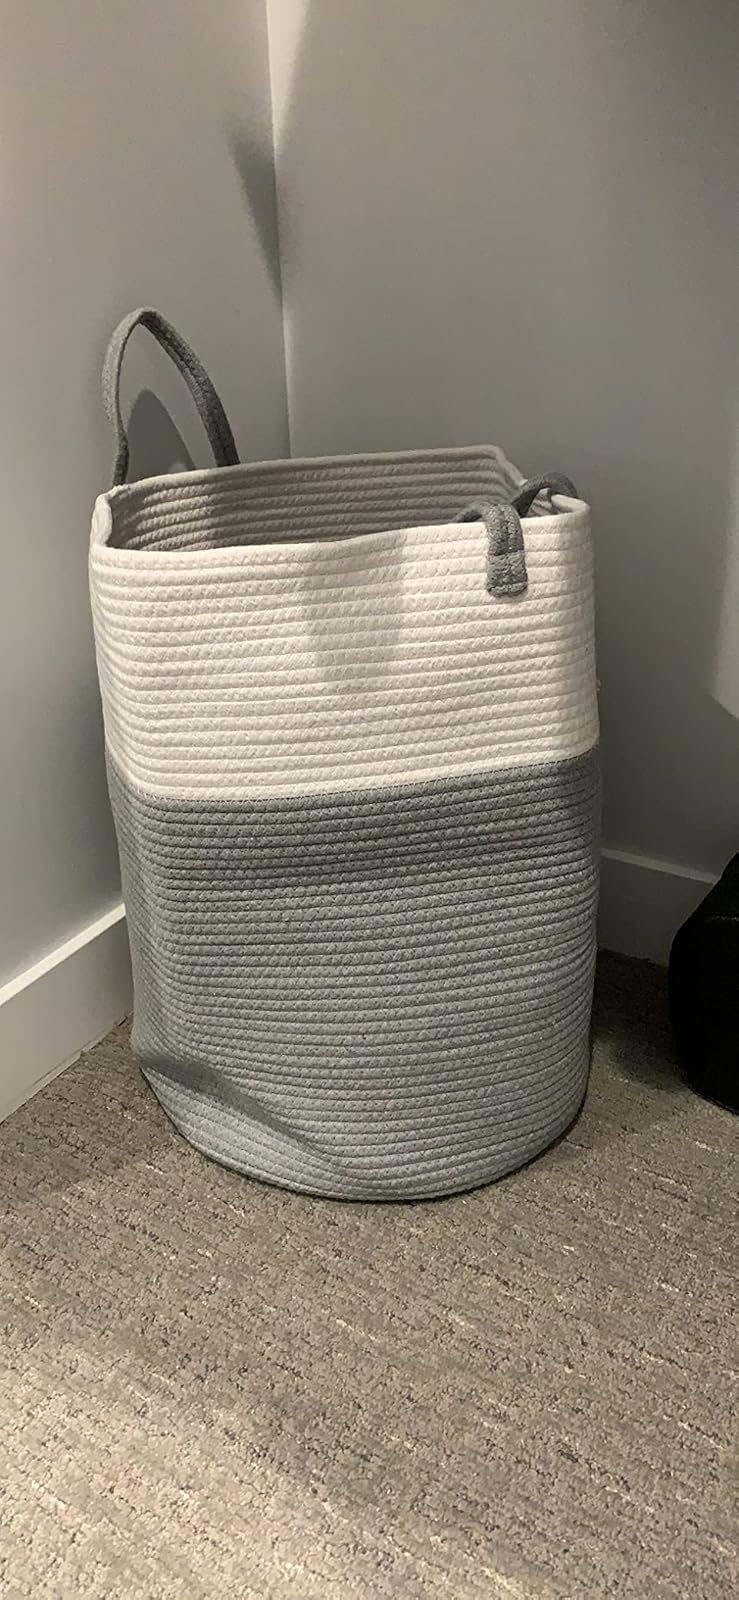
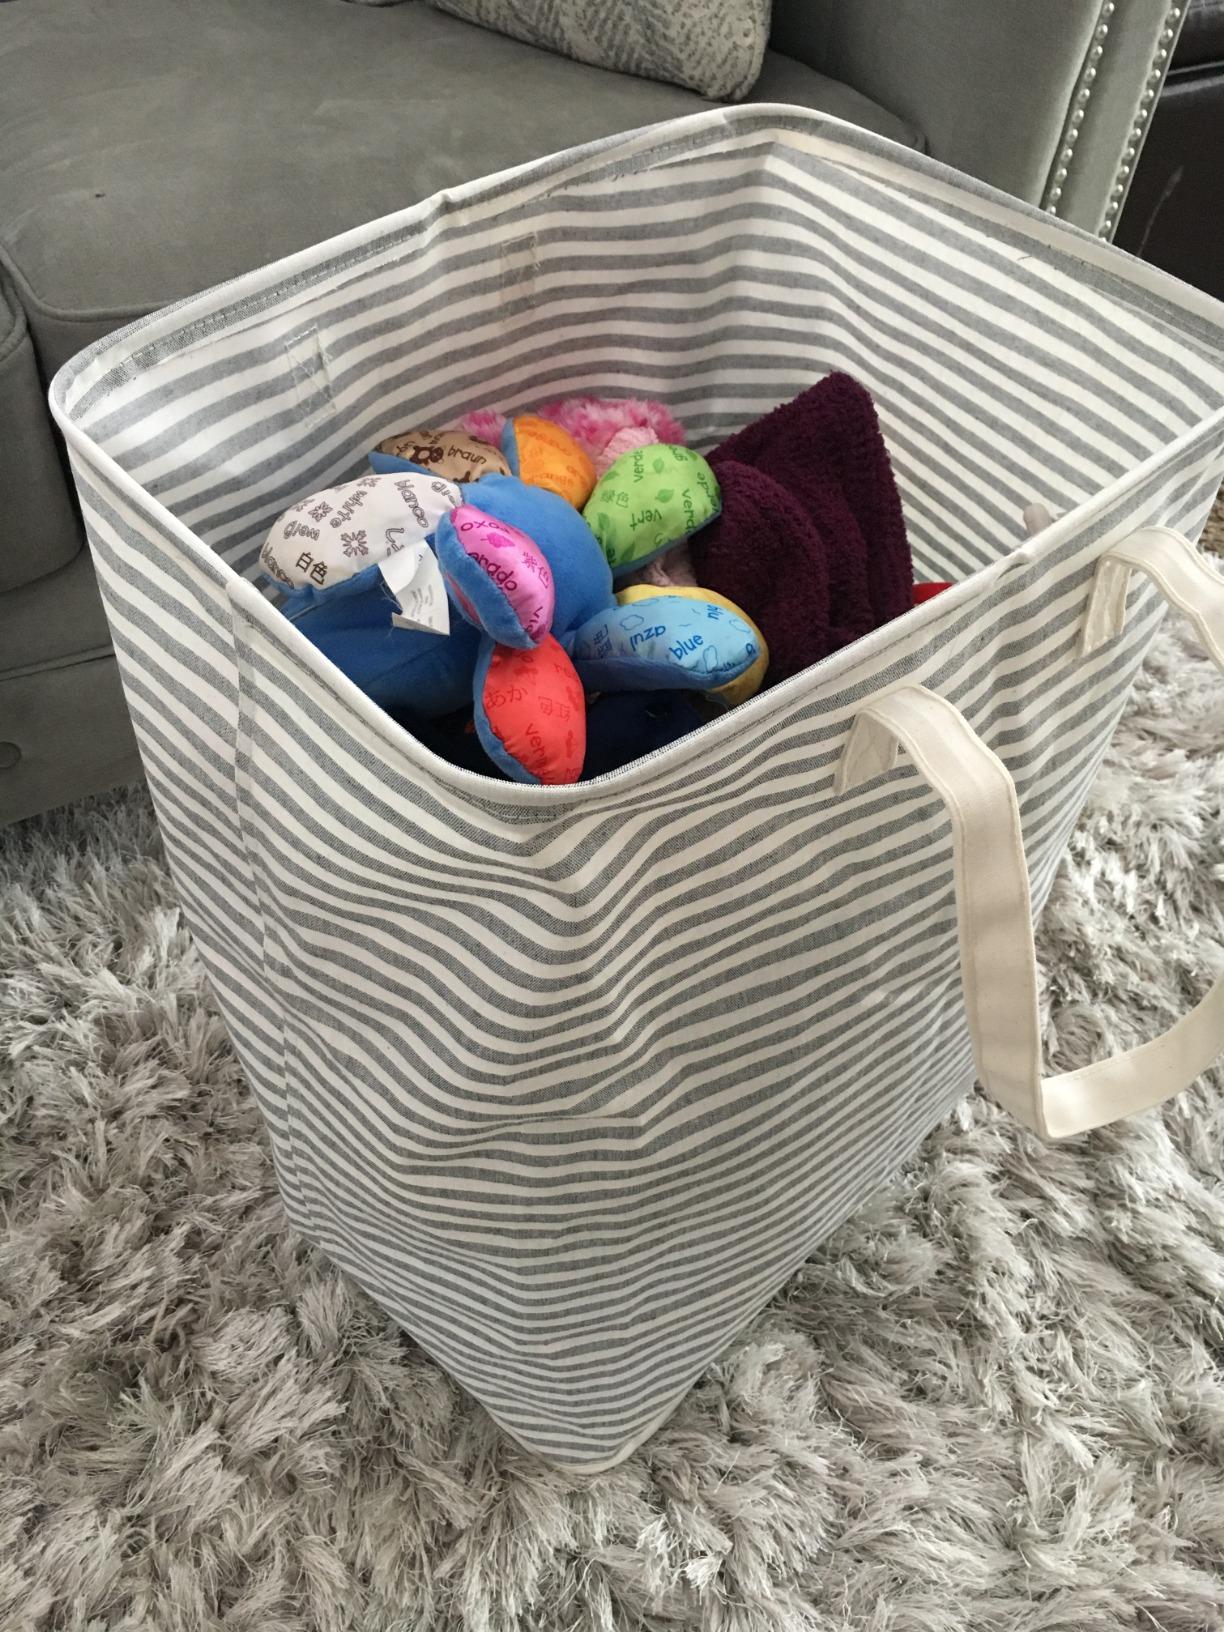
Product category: items_hamper
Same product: no